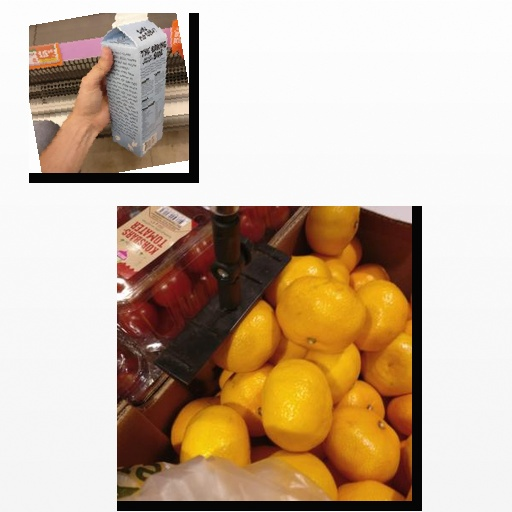
Food items: oat_milk, satsuma